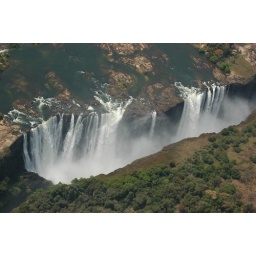
the dry season river still pours a bit of water over this half of the falls